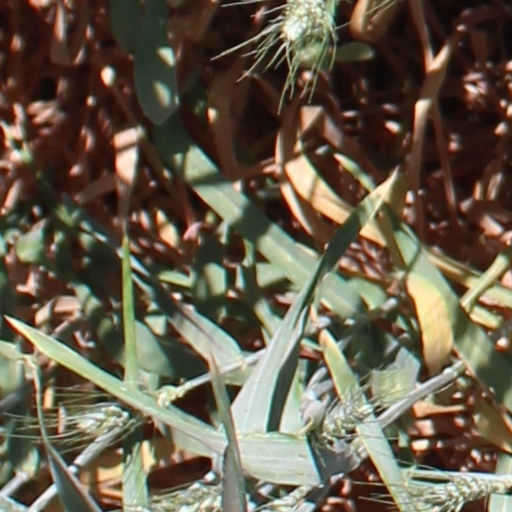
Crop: wheat